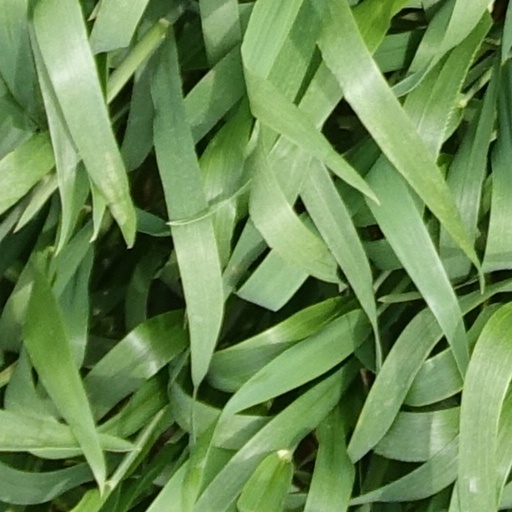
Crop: wheat